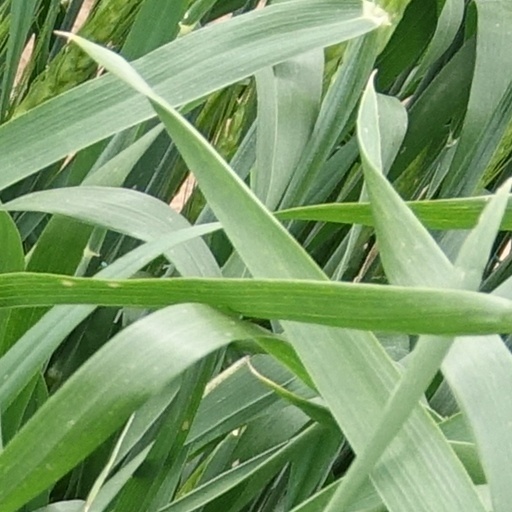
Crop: wheat